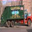
Label: truck